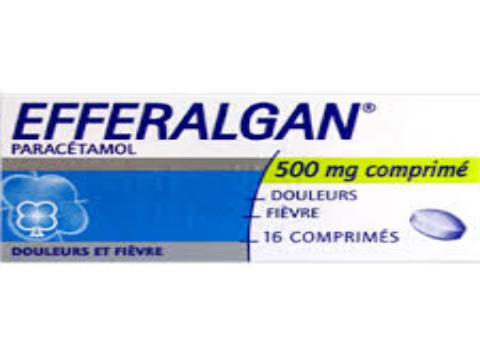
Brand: Efferalgan
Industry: Medical